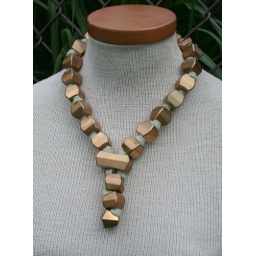
Gold painted computer keys formed together into beads, separated by keyboard cushions.